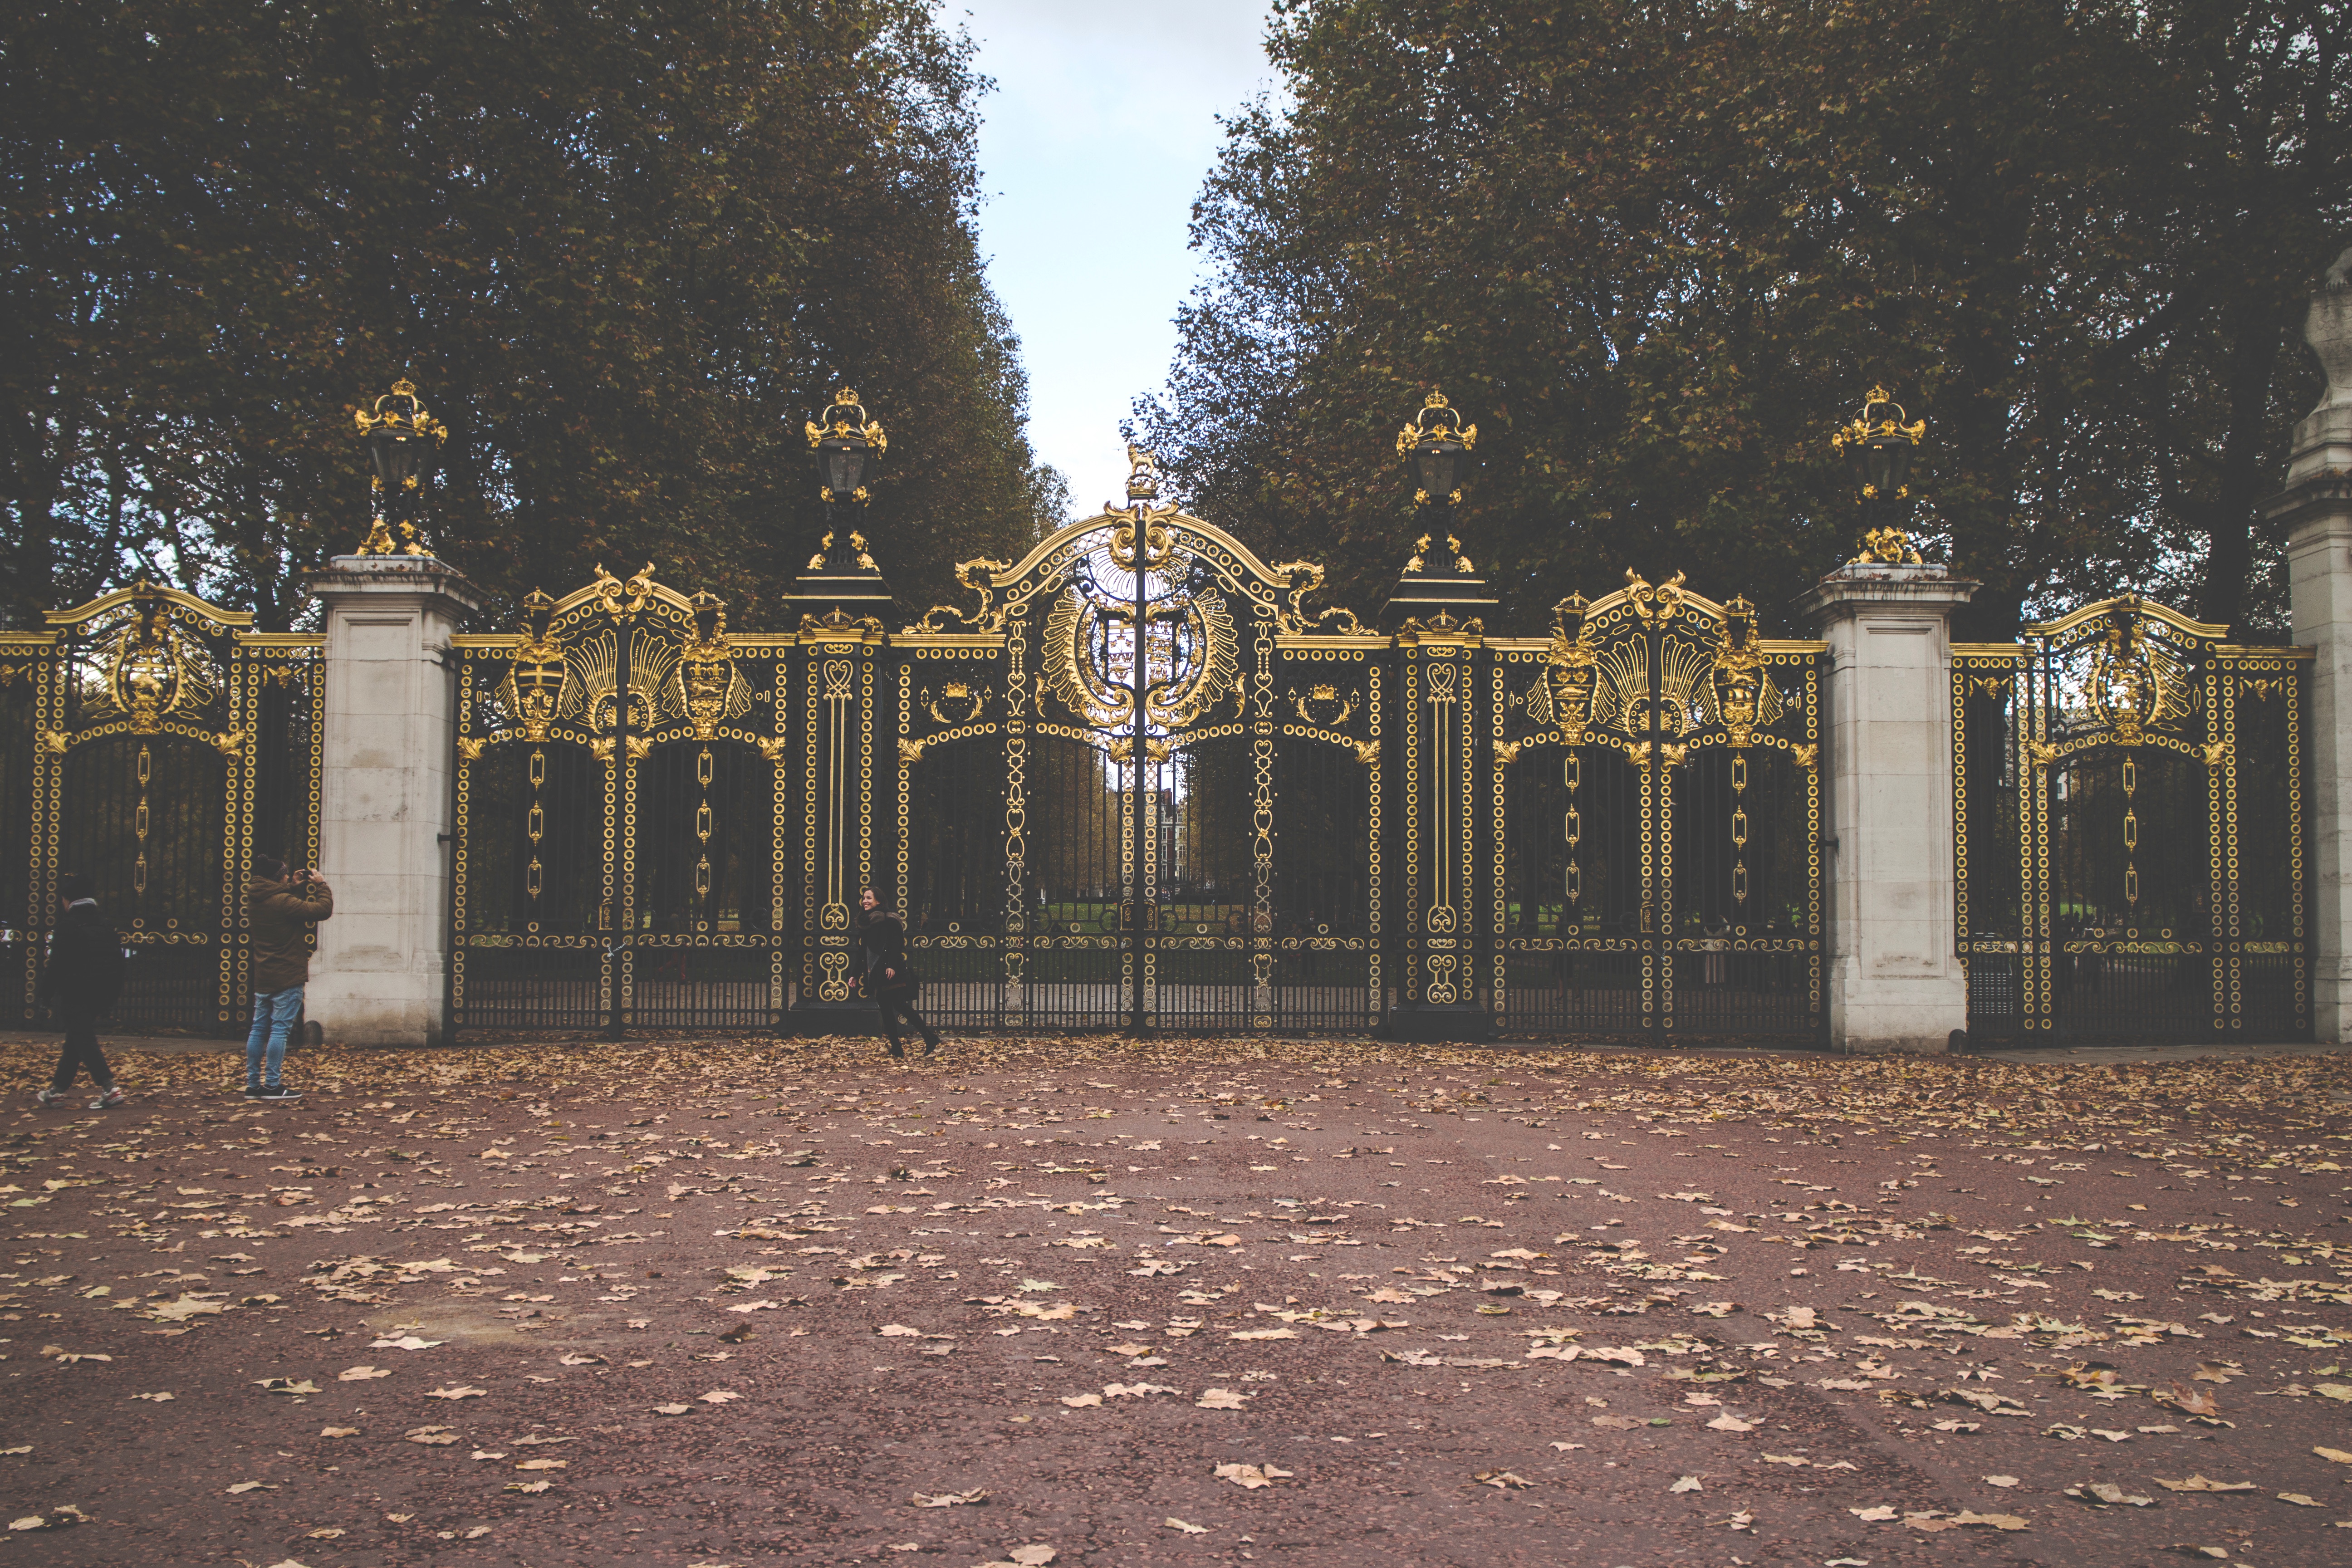
building, palace, autumn, church, cathedral, chapel, place of worship, memorial, shrine, estate